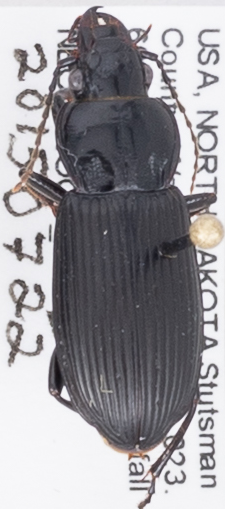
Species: Pterostichus melanarius melanarius
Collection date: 2015-07-22
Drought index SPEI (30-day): -0.54
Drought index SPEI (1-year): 0.36
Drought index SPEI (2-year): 0.662